Margaret of Holland, Countess of Henneberg

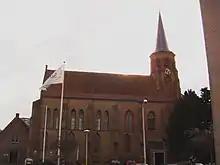
Abbey Church of Loosduinen

Wilhelmus of Heda confirmed, like Spangenberg had earlier, that there was a monument for the dead children in the church, and also that the vessel in which they had been baptized, was still on display there. This vessel gradually became a pilgrimage destination for childless women who hoped to become fertile if they washed their hands in it.